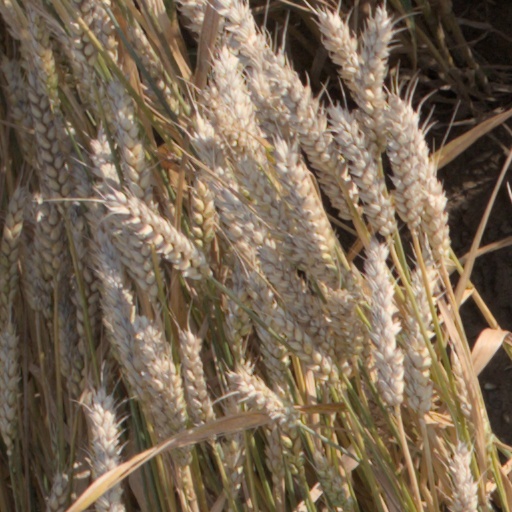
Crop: wheat